Vaa Magale Vaa

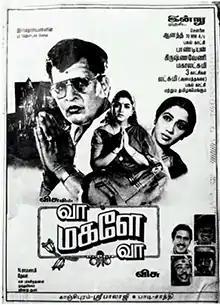
Poster

Vaa Magale Vaa is a 1994 Indian Tamil-language thriller film directed by Visu. The film stars Visu, Khushbu, Rekha and Veera Pandiyan, with Delhi Ganesh, Charle, Thyagu, T. P. Gajendran and T. S. Balachander playing supporting roles. Based on the play "Mounam Kalaikirathu" by Sornavel, it was released on 13 May 1994.